American nationalism

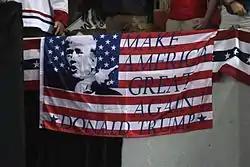
Donald Trump flag

After the United States entered World War I, nationalism surged. Americans enlisted in the military en masse, motivated by propaganda and war films. There was very little resistance to conscription.